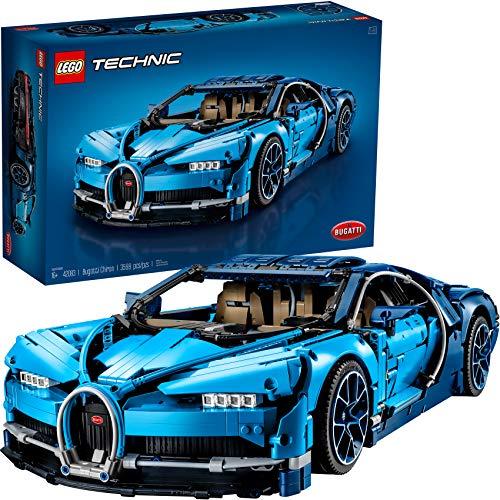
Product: LEGO Technic Bugatti Chiron 42083 Race Car Building Kit and Engineering Toy, Adult Collectible Sports Car with Scale Model Engine (3599 Pieces)
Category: Toys & Games | Building Toys
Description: The LEGO Technic Bugatti Chiron model car building kit can be built together with all LEGO Technic sets and LEGO bricks for creative construction and extended play.
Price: $347.78
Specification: ProductDimensions:22.4x14.8x5.9inches|ItemWeight:2.2pounds|ShippingWeight:14.95pounds(Viewshippingratesandpolicies)|ASIN:B07C8L9CRJ|Itemmodelnumber:6213725|Manufacturerrecommendedage:16yearsandup